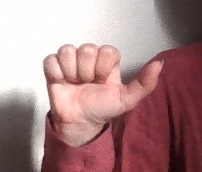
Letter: dhad